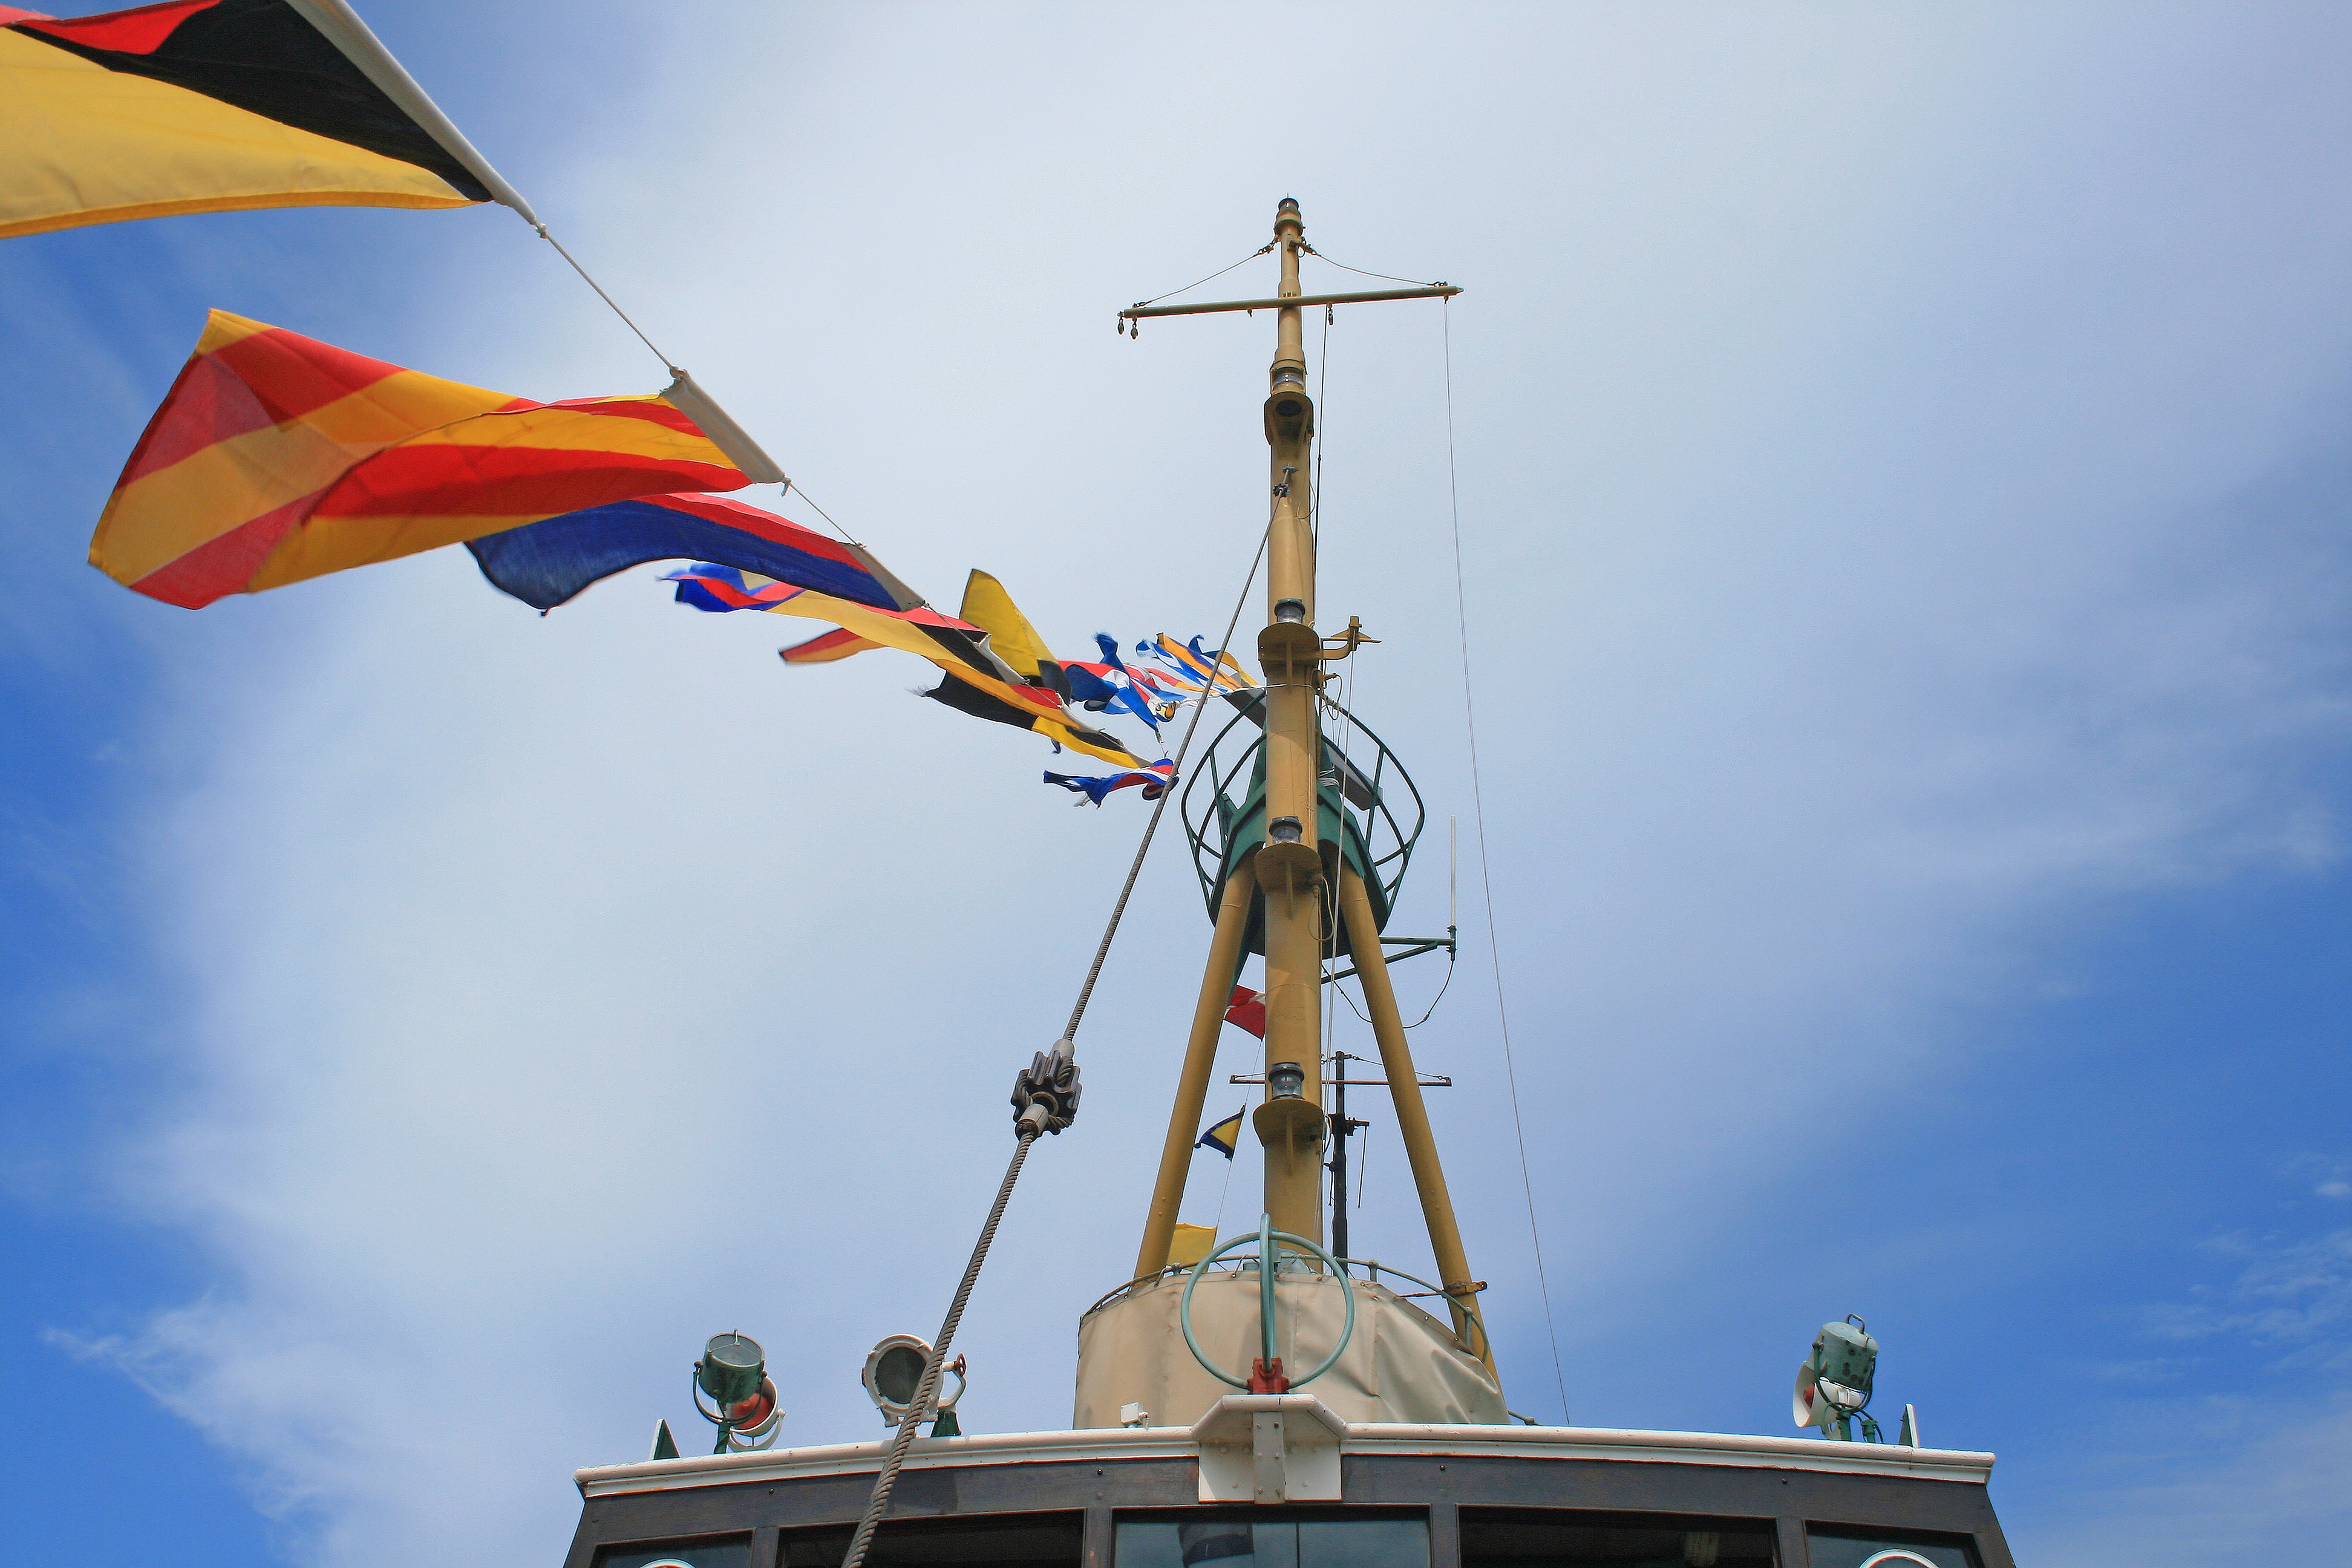
boat, wind, old, flying, vessel, vehicle, mast, colourful, blue, festive, lines, nautical, display, flags, maritime, tug, flags on tugboat, atmosphere of earth